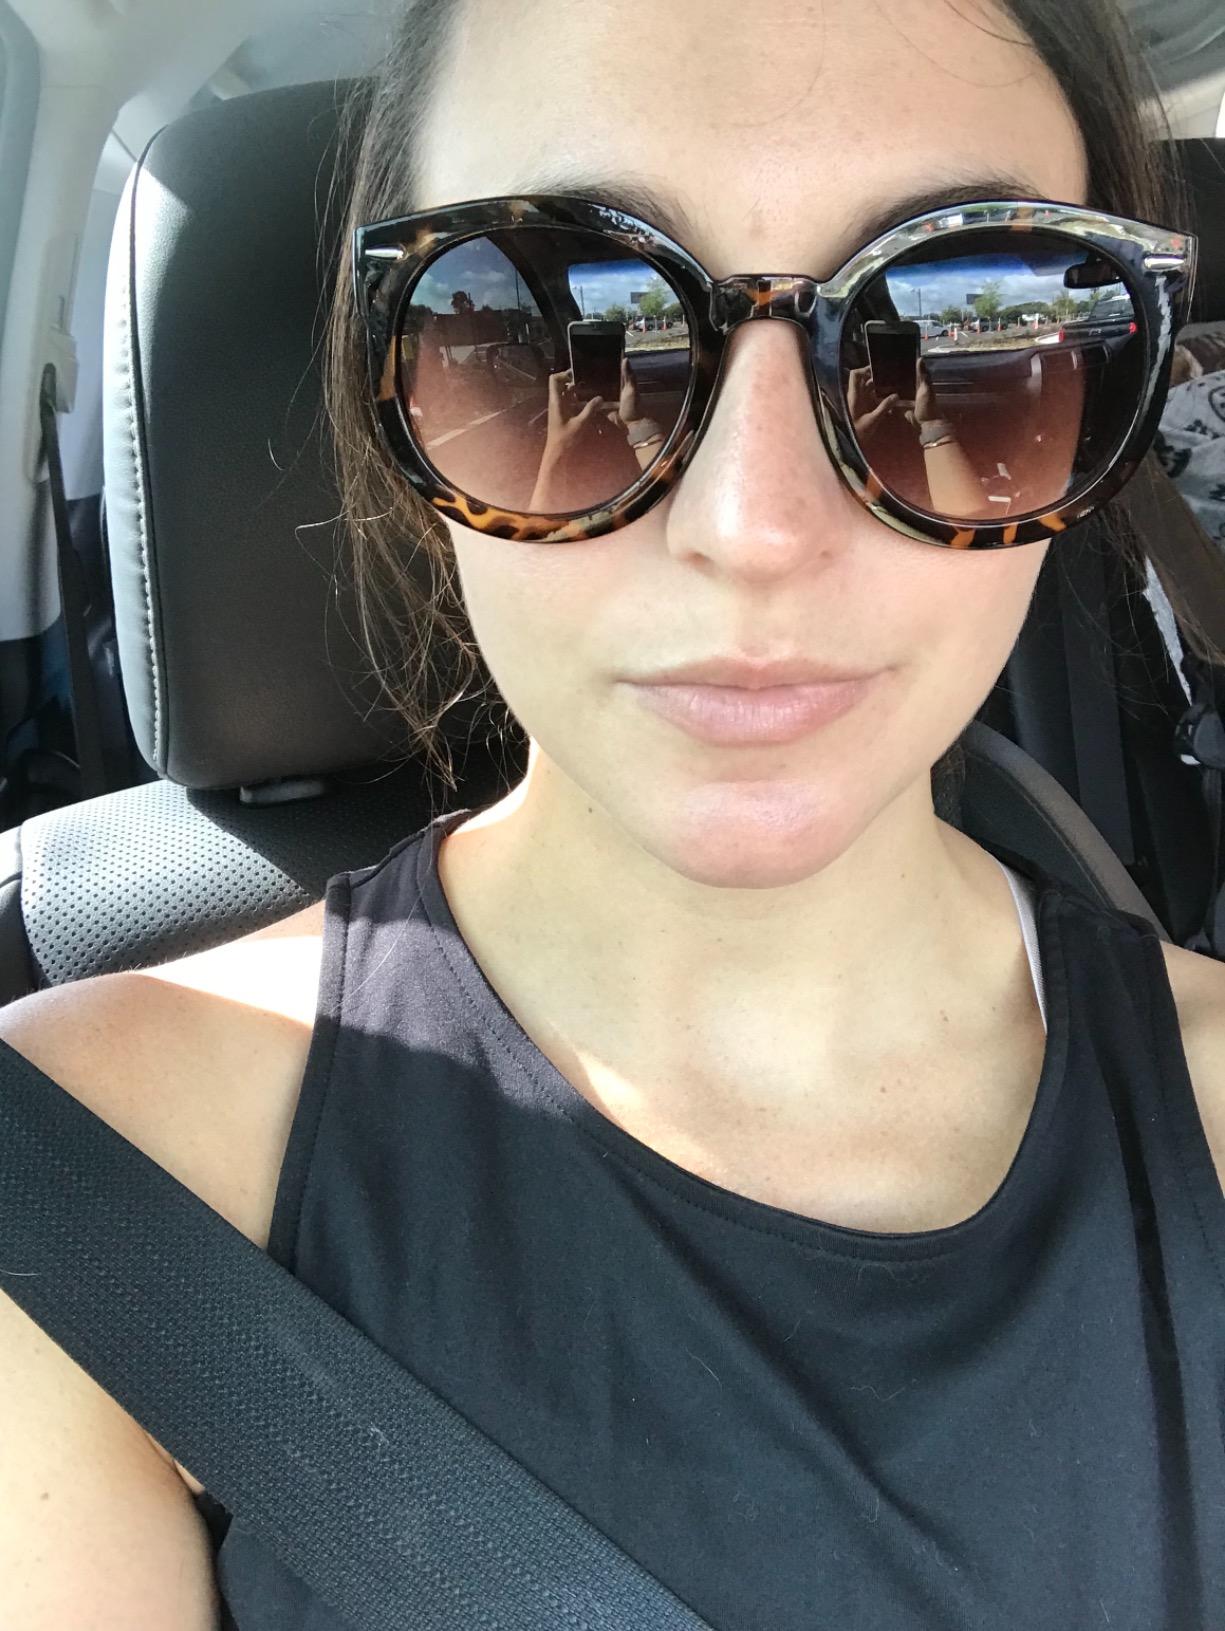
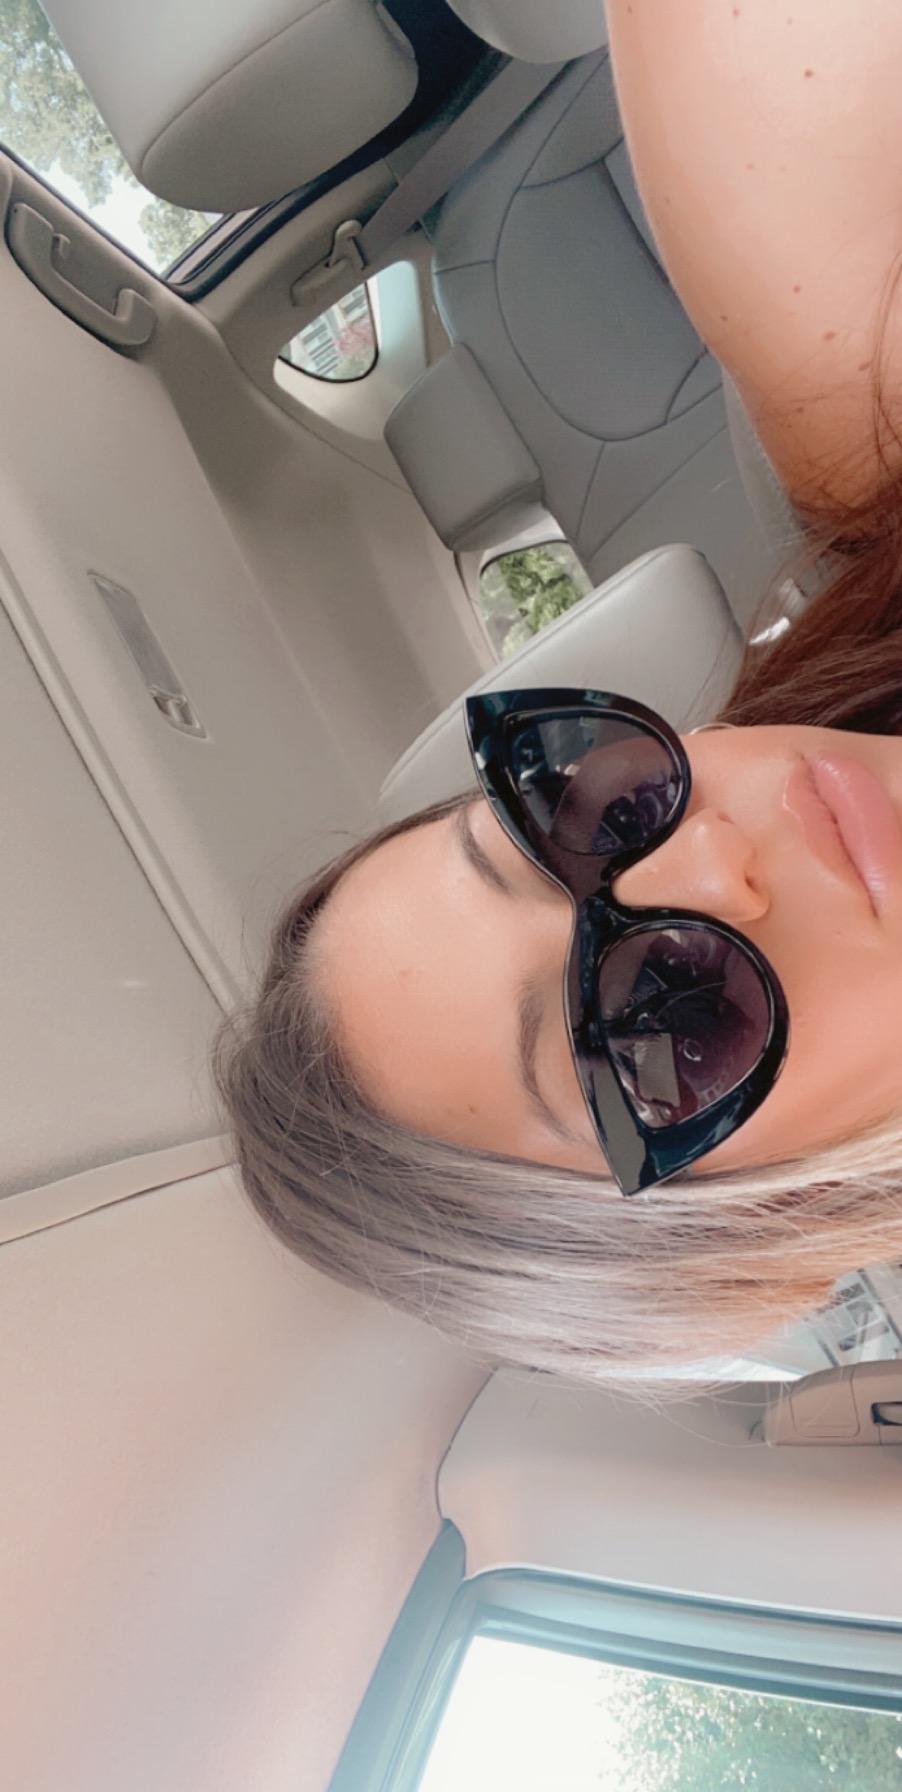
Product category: accessories_sunglasses
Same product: no